Vinohrady Theatre

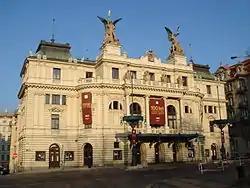
Vinohrady Theatre

Vinohrady Theatre is a theatre in Vinohrady, Prague.